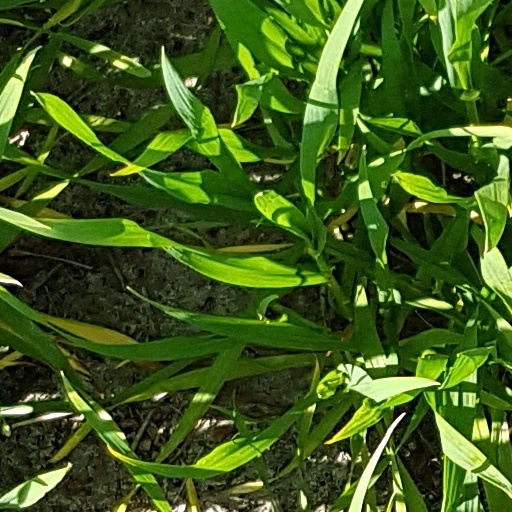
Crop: wheat